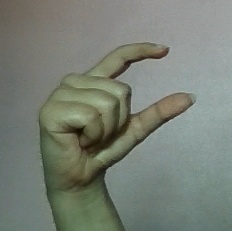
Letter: dal